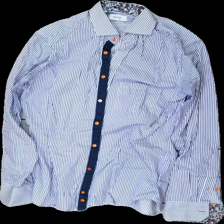
View: front
Type: Shirt
Category: Men
Brand: Not in the list
Brand text on label: Oscag
Colors: White, Blue, Orange, Multicolor
Material: 100% cotton
Pattern: Striped
Cut: Regular
Season: All
Price range: 50-100
Recommended usage: Reuse
Comment: detergent smell